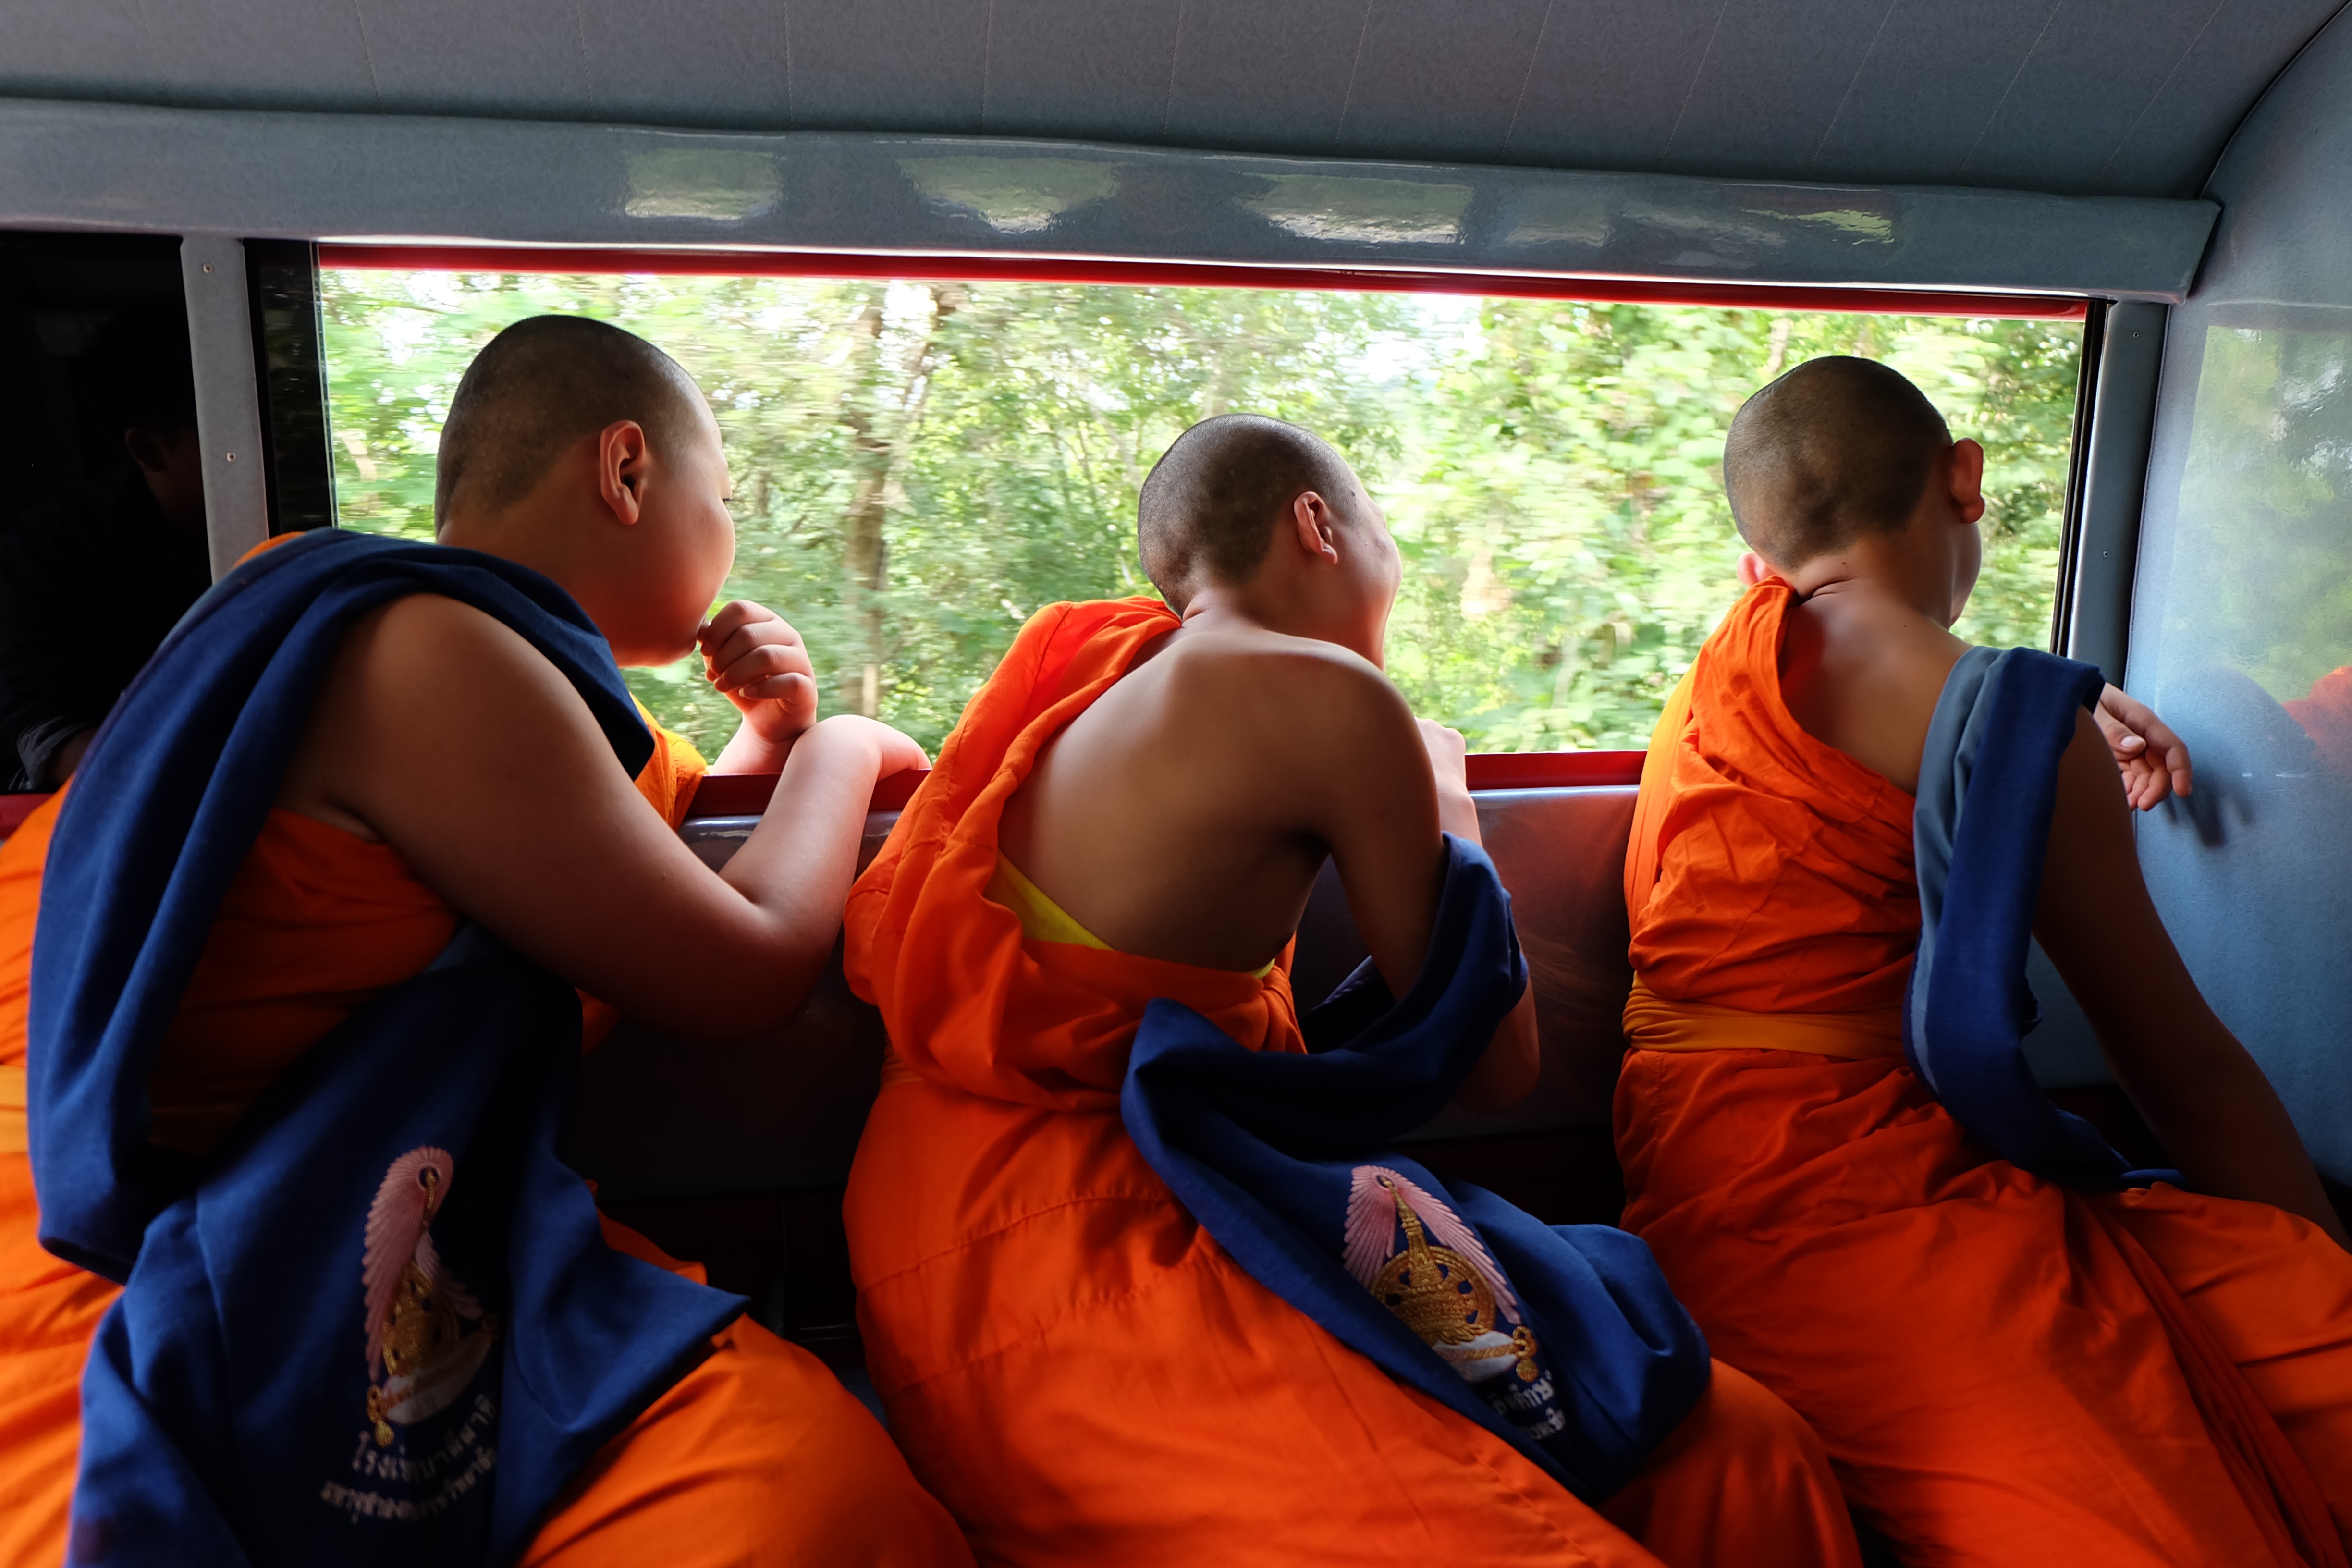
people, vehicle, color, monk, child, thailand, curious, chiang mai